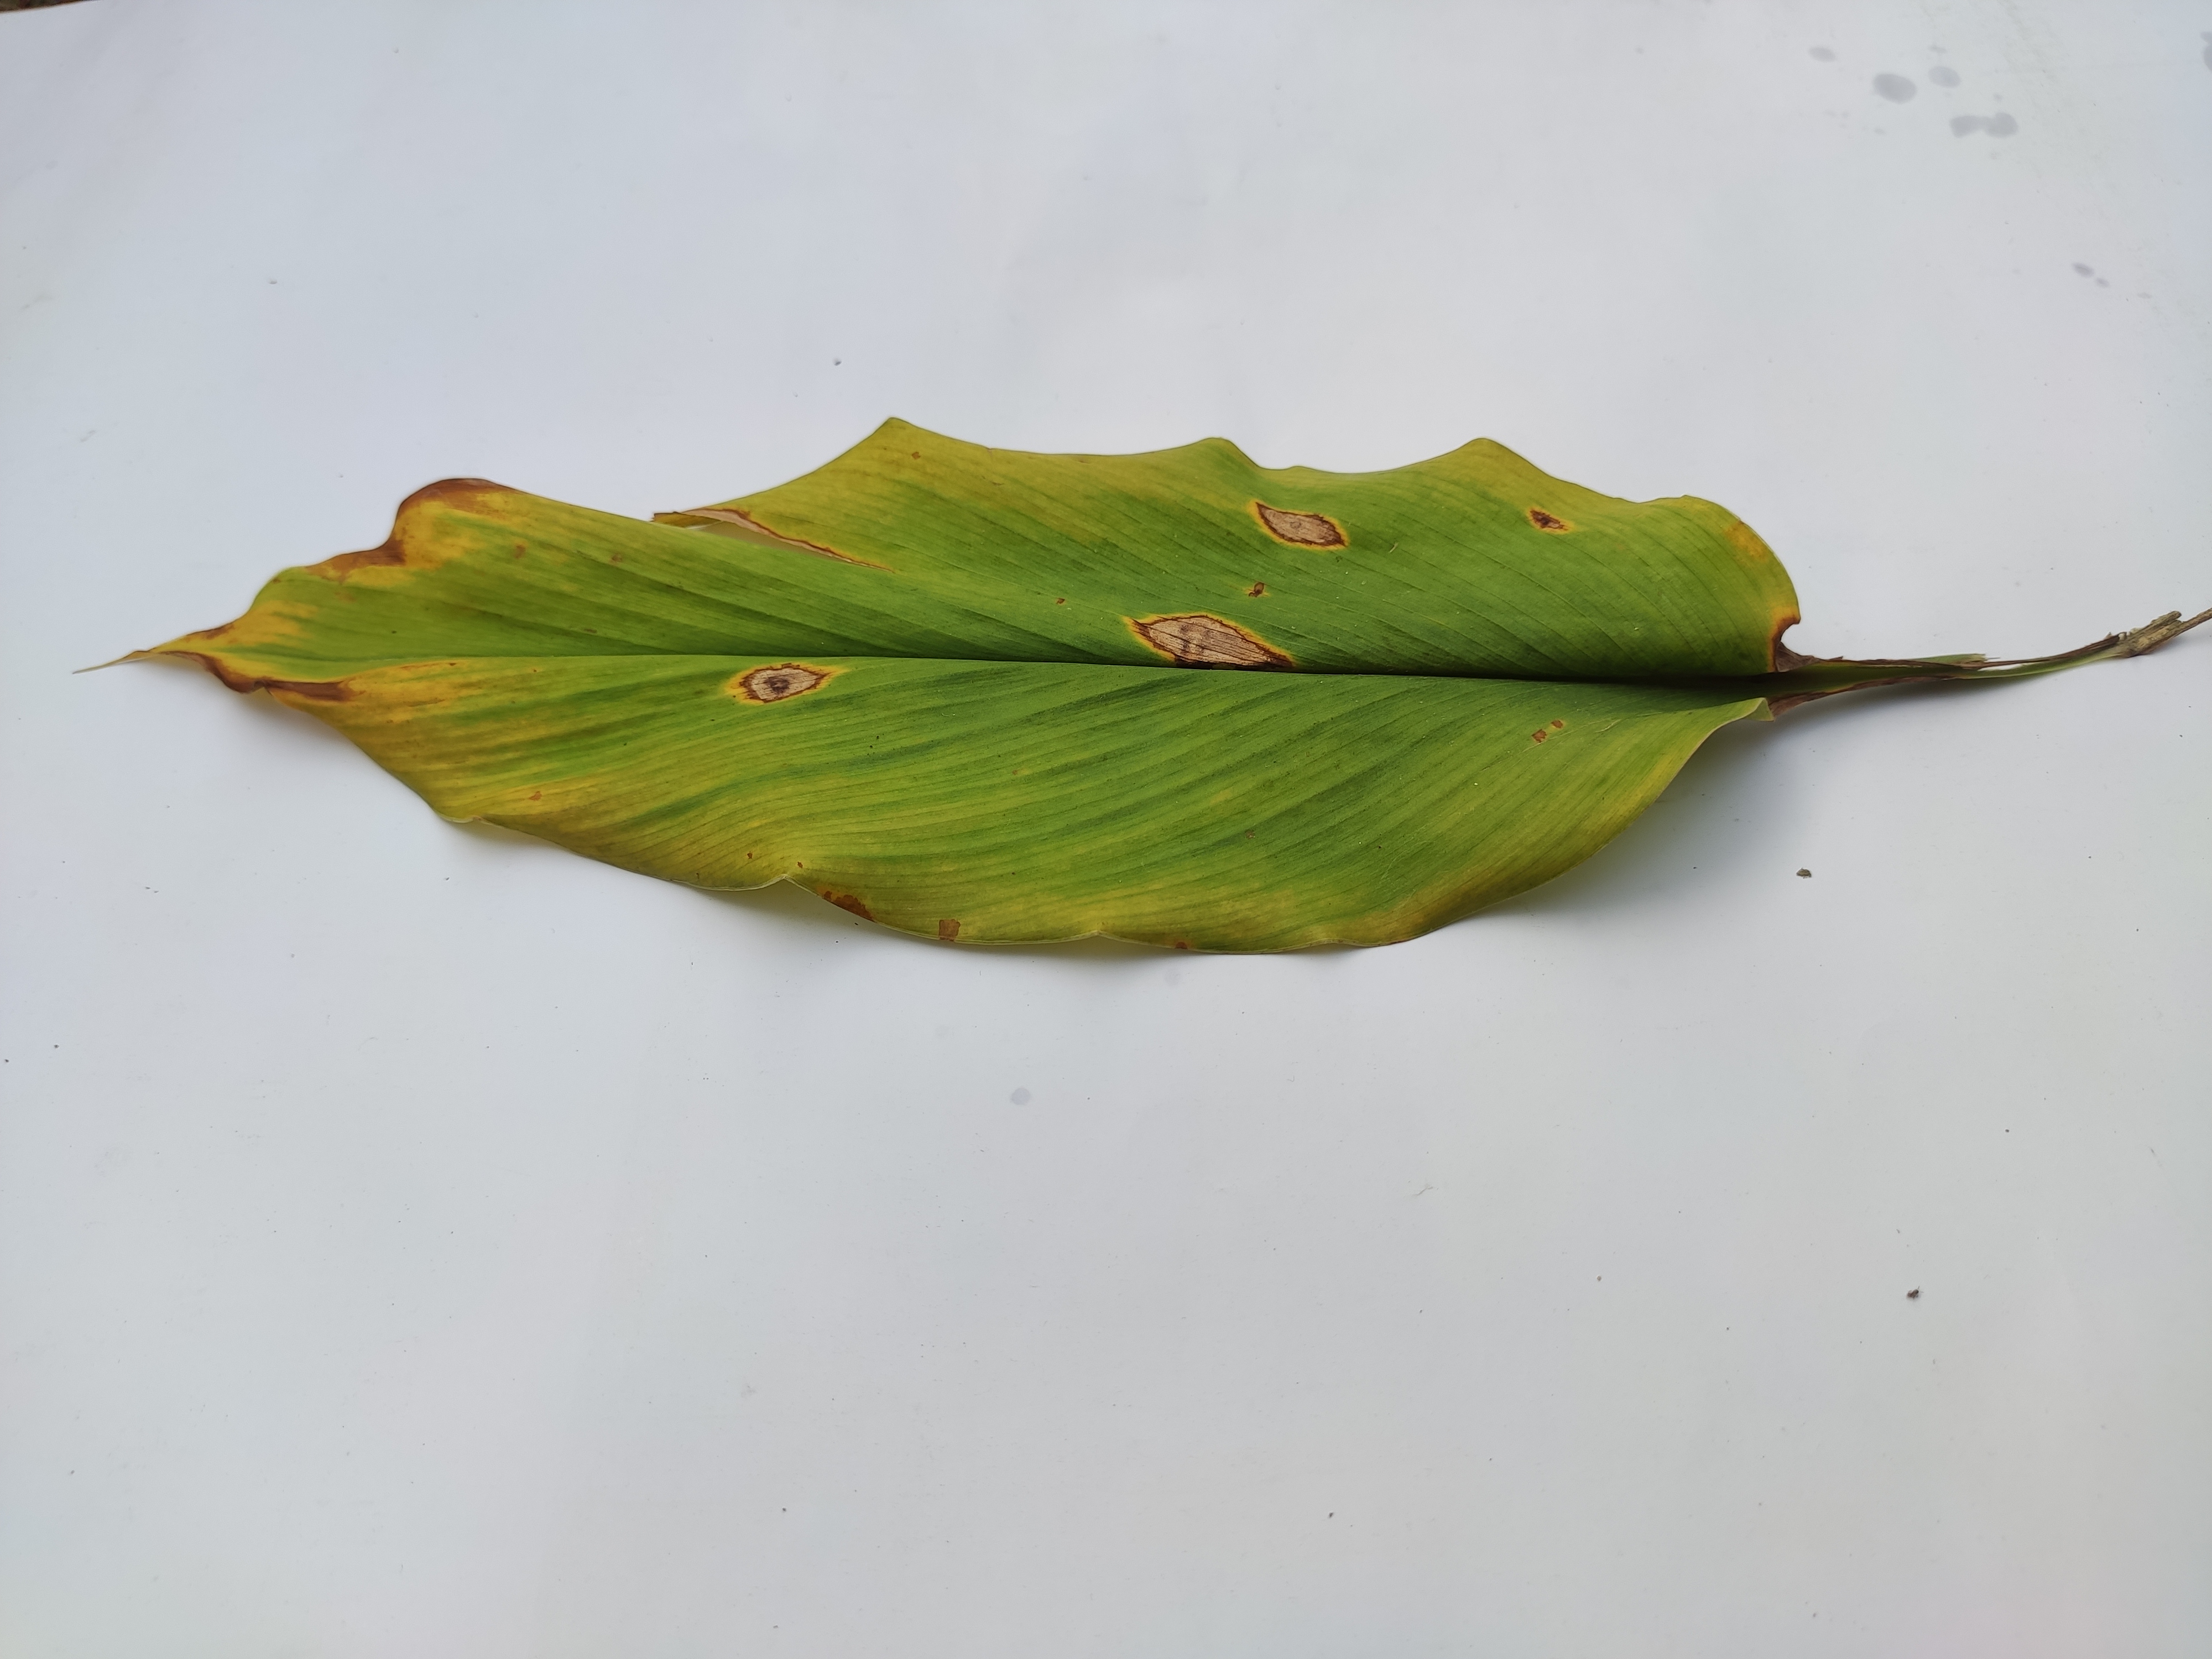
Label: Leaf_Spot